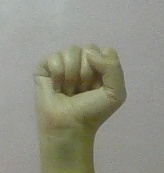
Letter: saad